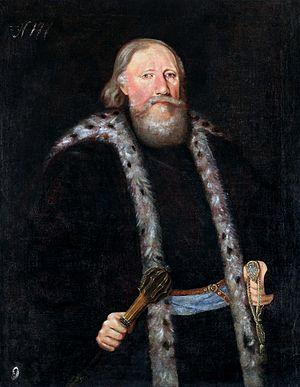
Mikołaj Radziwiłł ou Mikolaj Radvila dit Le Vieux, noble lituanien, régent de Smolensk, castellan de Trakai, régent de Nowogródek, puis de Bielsk Podlaski, voïvode de Vilnius et premier grand chancelier de Lituanie.